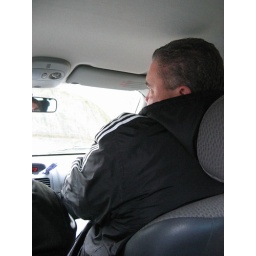
James in the front seat of the little french car